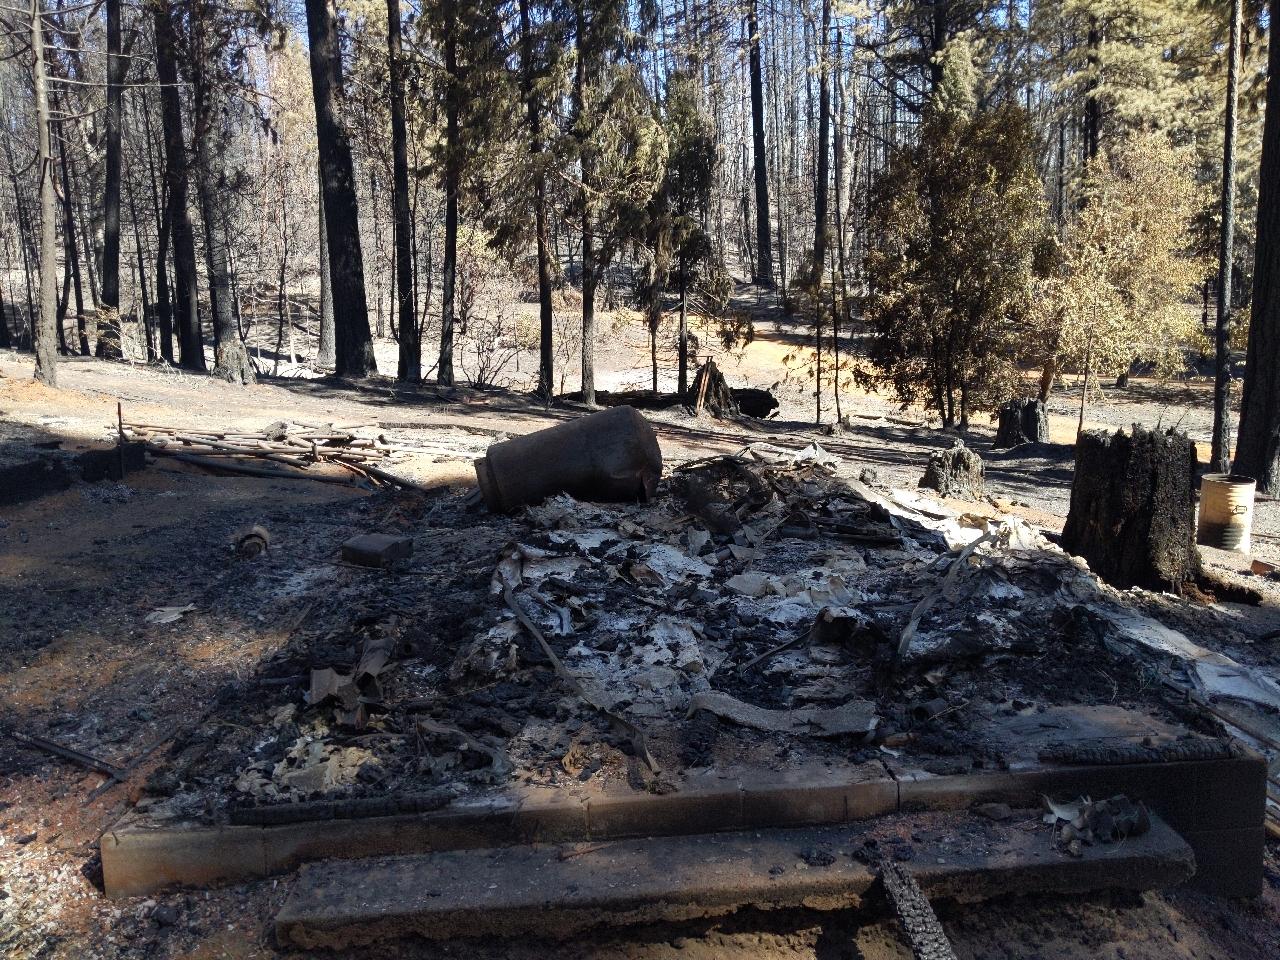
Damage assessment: destroyed